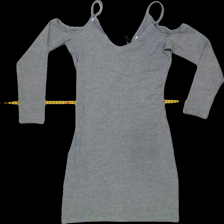
View: front
Type: Dress
Category: Ladies
Brand: H&M
Colors: Grey
Material: 100%polyester
Size: 34
Trend: No trend
Stains: No
Price range: 50-100
Recommended usage: Reuse